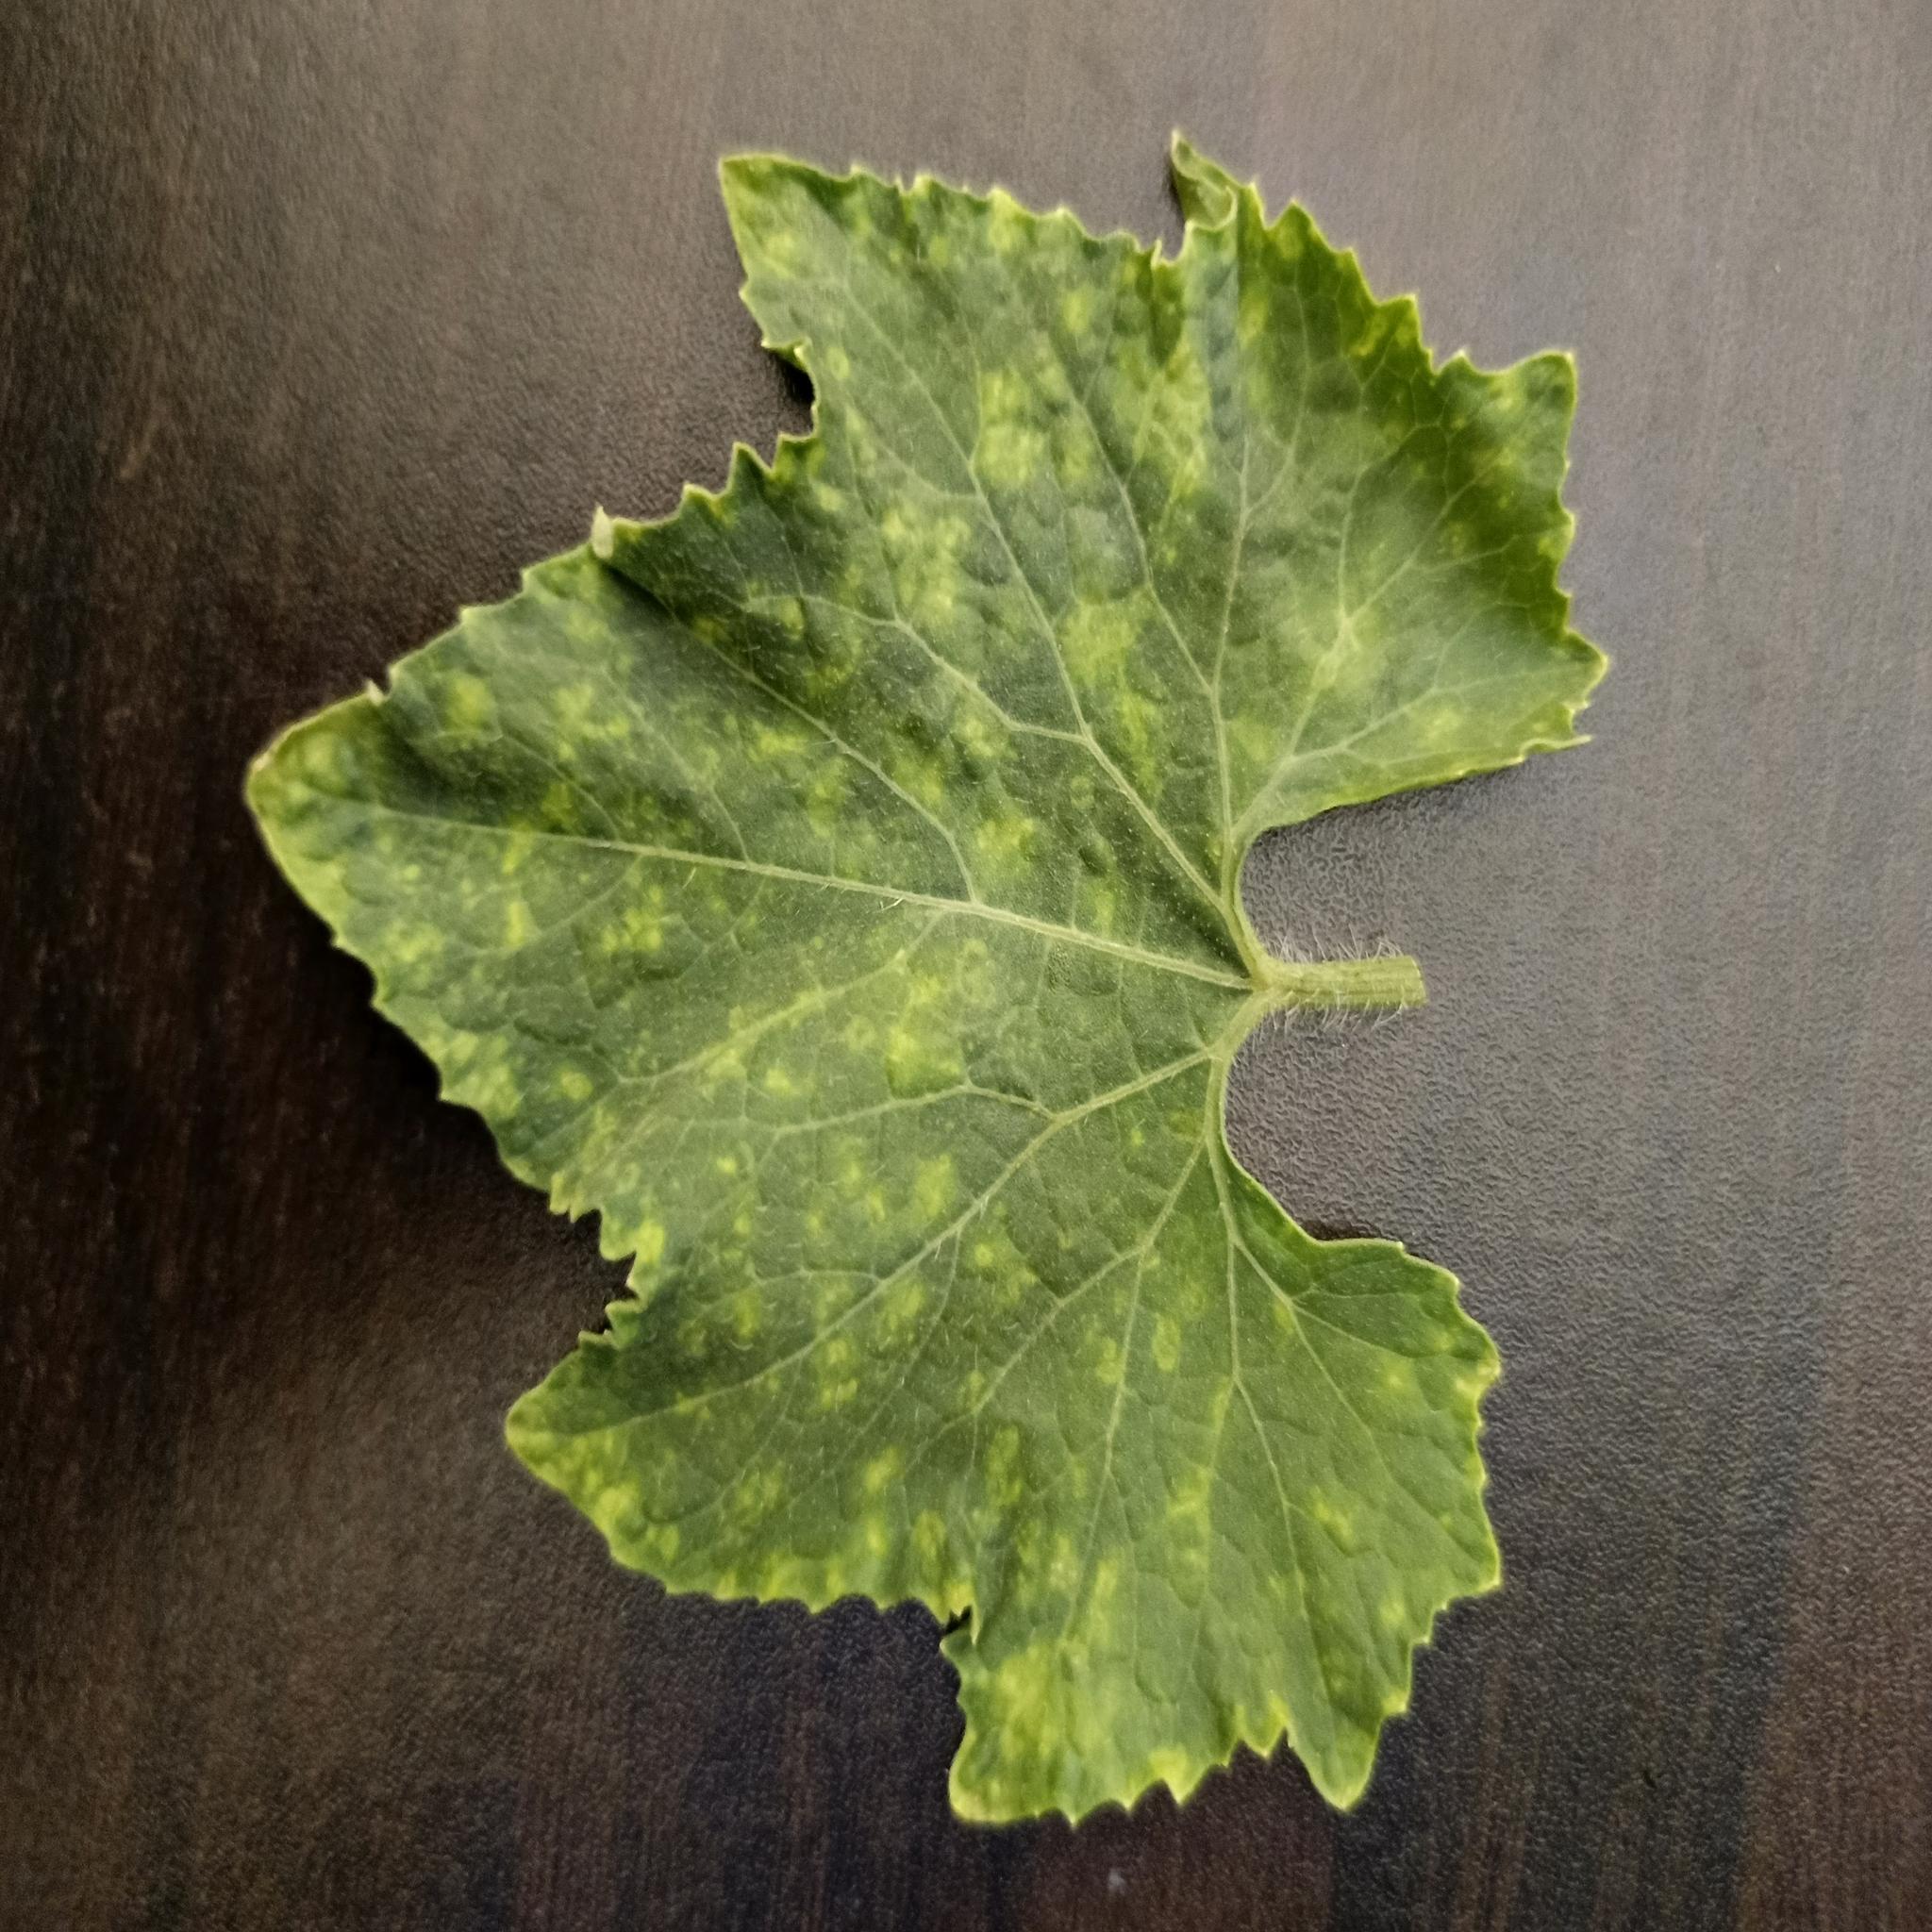
Label: Downy mildew